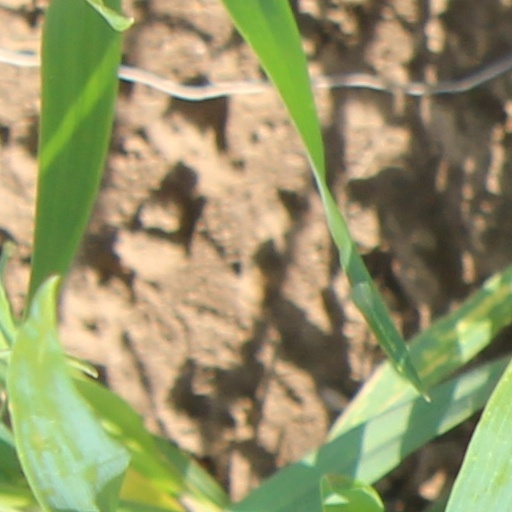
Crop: wheat